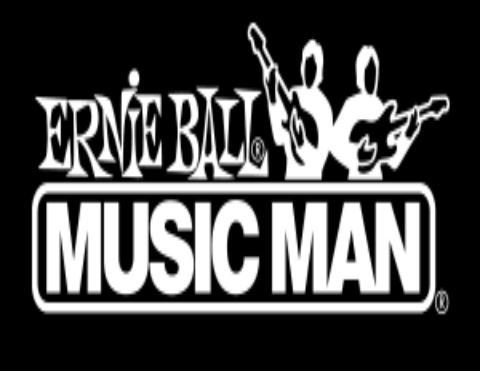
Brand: music man-1
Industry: Leisure